Edward Oakes House

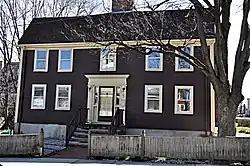

The Edward Oakes House is a historic house at 5 Sylvia Road in Medford, Massachusetts. It is a -story timber-frame house, five bays wide, with a gambrel roof, wood shingle siding, and a brick foundation. A rear leanto section gives the house a saltbox appearance. The main entrance is flanked by sidelight windows. It was built c. 1728, probably by Edward Oakes. It is one of the oldest surviving wood-frame houses in Medford, and is unusual for the period due to its gambrel roof.